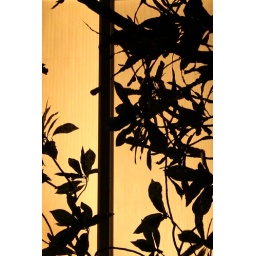
crotons growing in front of a bedroom window at night